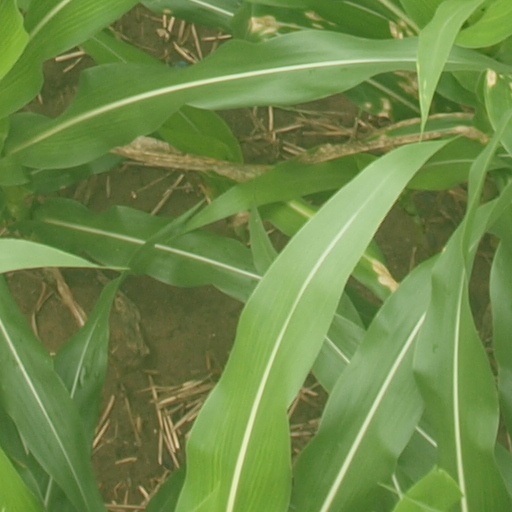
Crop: maize; corn